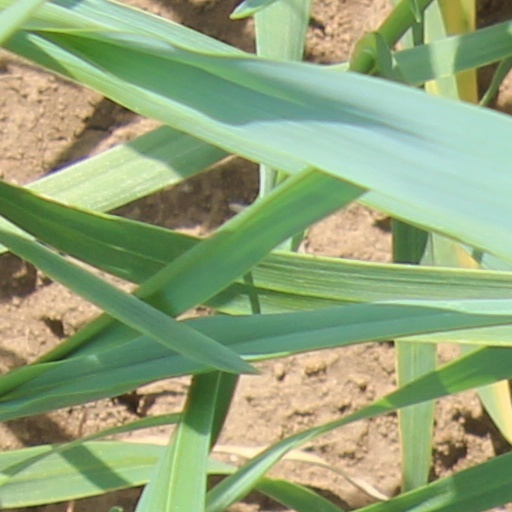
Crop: wheat